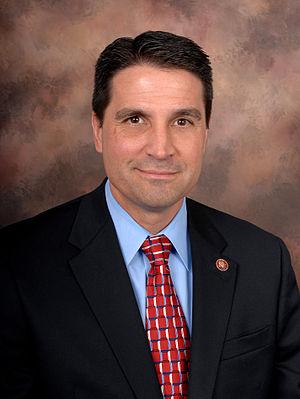
John Bradley Ellsworth dit Brad Ellsworth, né le 11 septembre 1958, est une personnalité politique de l'Indiana et ancien élu démocrate à la Chambre des représentants des États-Unis.